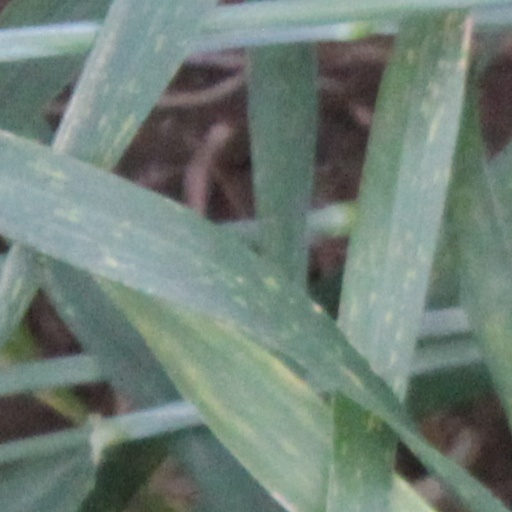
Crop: wheat